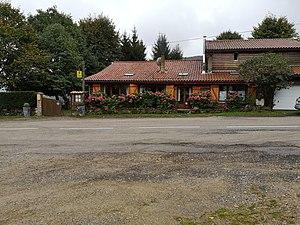
Massif de l'Arize
Le col des Marrous, s'élevant à 992 m mais souvent indiqué entre 989 et 991 m, est un col routier des Pyrénées dans le département de l'Ariège, entre les communes d'Alzen et du Bosc, à l'ouest de Foix et au sud de La Bastide-de-Sérou. Il domine la vallée de la Barguillière dans le massif de l'Arize.